Clare Bates

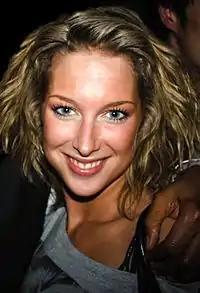
Gemma Bissix ("pictured") portrayed Clare.

Clare Tyler (later Bates) was introduced by the executive producer of "EastEnders", Leonard Lewis. Gemma Bissix was cast in the role. Reflecting on the casting process in 2001, Bissix said, "I was nine when I started on "EastEnders". I did drama classes after school and my mum took me to an audition. There were about 50 others. I read through the script and by the time I was home they had phoned my dad to tell him I had the role. I was only supposed to be in it for three episodes, but it turned into five years." It was her first acting job and she had received no formal training. In 2008, Bissix stated, "that was my training [...] quite a lot of people [attend] drama school, I was trained by "EastEnders"." The character made her first appearance in July 1993 as the daughter of Debbie Tyler (played by Nicola Duffett), a love interest for an "EastEnders" regular, Nigel Bates (played by Paul Bradley).